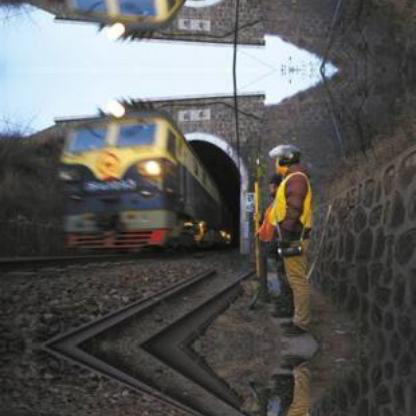
Objects in the image:
label: helmet